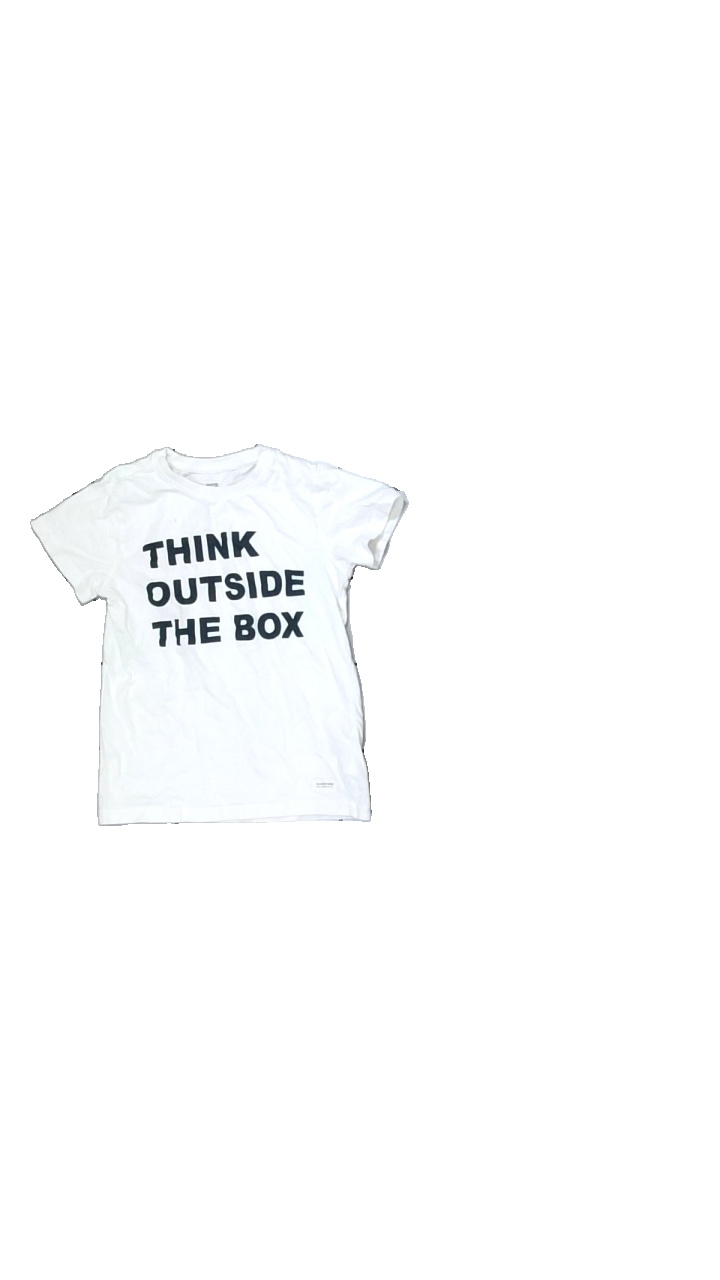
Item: T-shirt (Children)
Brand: Lager 157
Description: vit t-shirt med text fram, liten fläck fram och sned i söm
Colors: White, Black
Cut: Regular
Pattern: Other
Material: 100% cotton
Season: All
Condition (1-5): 3
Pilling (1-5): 5
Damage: fläck
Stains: Minor
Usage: Export
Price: <50